Casa Ricordi

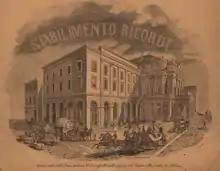
Ricordi Company offices next to La Scala (1844)

In its early days, the company established itself under the portico of the Palazzo della Ragione and then close to the La Scala opera house after 1844, eventually moving to its present location on the via Berchet. However, these premises suffered severe damage from aerial bombardment during World War II, but their collections had already been safely stored away. Following reconstruction after the war, Ricordi was converted to a limited corporation by the family in 1952 and in 1956 it became a publicly traded company. With 135,500 editions by 1991, Ricordi was acquired in 1994 by BMG Music Publishing, which in turn was purchased by Universal Music Publishing Group in 2007. It is now Italy's largest music publisher.